Eden Hazard

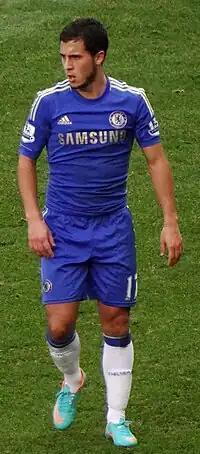
Hazard playing for Chelsea in 2012

On 4 June 2012, Premier League club Chelsea confirmed that it had agreed terms with Lille for the transfer of Hazard. He agreed personal terms with the club and passed a medical examination. The transfer fee was reported to be priced at £32 million. Upon signing, Hazard told the club's official website "I'm delighted to finally arrive here. It's a wonderful club and I can't wait to get started." On 12 August, Hazard made his debut for Chelsea in the 2012 FA Community Shield against Manchester City, which ended in a 3–2 defeat at Villa Park. A week later, he made his league debut against Wigan Athletic at the DW Stadium. In the contest, Hazard provided the assist for Branislav Ivanović's opening goal and, minutes later, won a penalty, which Frank Lampard converted, earning his side a 2–0 victory. Hazard made his home debut in the team's next fixture, against Reading on 22 August, in which he won another penalty from which Lampard converted. Hazard also assisted goals by Gary Cahill and Branislav Ivanović as Chelsea won 4–2 at home. Three days later, Hazard scored his first goal as a Chelsea player in a league match against Newcastle United after scoring a penalty. Chelsea won the match 2–0.